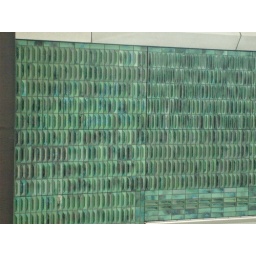
Een dag-excursie, georganiseerd door Cheops, in het (uiteindelijk niet zo) zonnige zuiden van Nederland: Eindhoven!